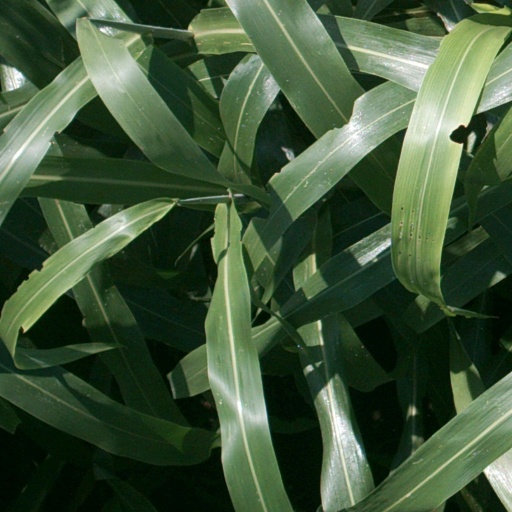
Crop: sorghum